Tijuana bible

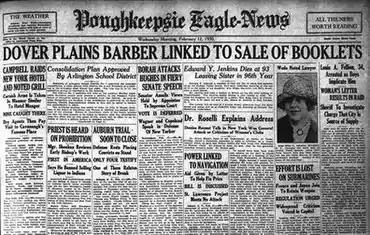
A rare early newspaper headline. (February 12, 1930 "Poughkeepsie Eagle News")

A few attempts at serialization were also made, most notably in the "Fuller Brush Man" stories. During the Senate racket investigations of the 1950s, a New York businessman named Abe Rubin was asked if there was any truth to the rumor picked up by a Chicago police lieutenant that he had once been the original printer and distributor of the series. The Fuller Brush Man stories made a very weak stab at continuity (e.g., "The following week I was sent to Tallahassee"), but each eight-panel story was self-contained. The only real serial stories told in the eight-pager format were three tales by Blackjack, featuring original characters named Fifi, Maizie, and Tessie, in "To be continued" narratives which stretched through three or four installments before concluding.